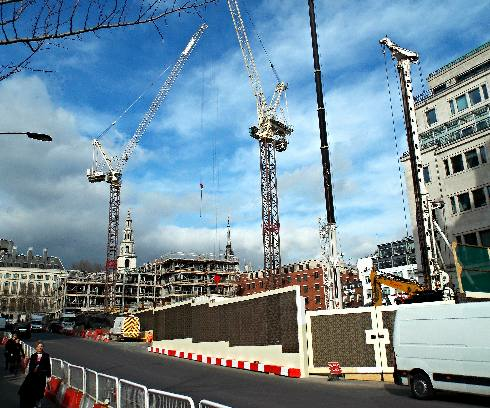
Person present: No